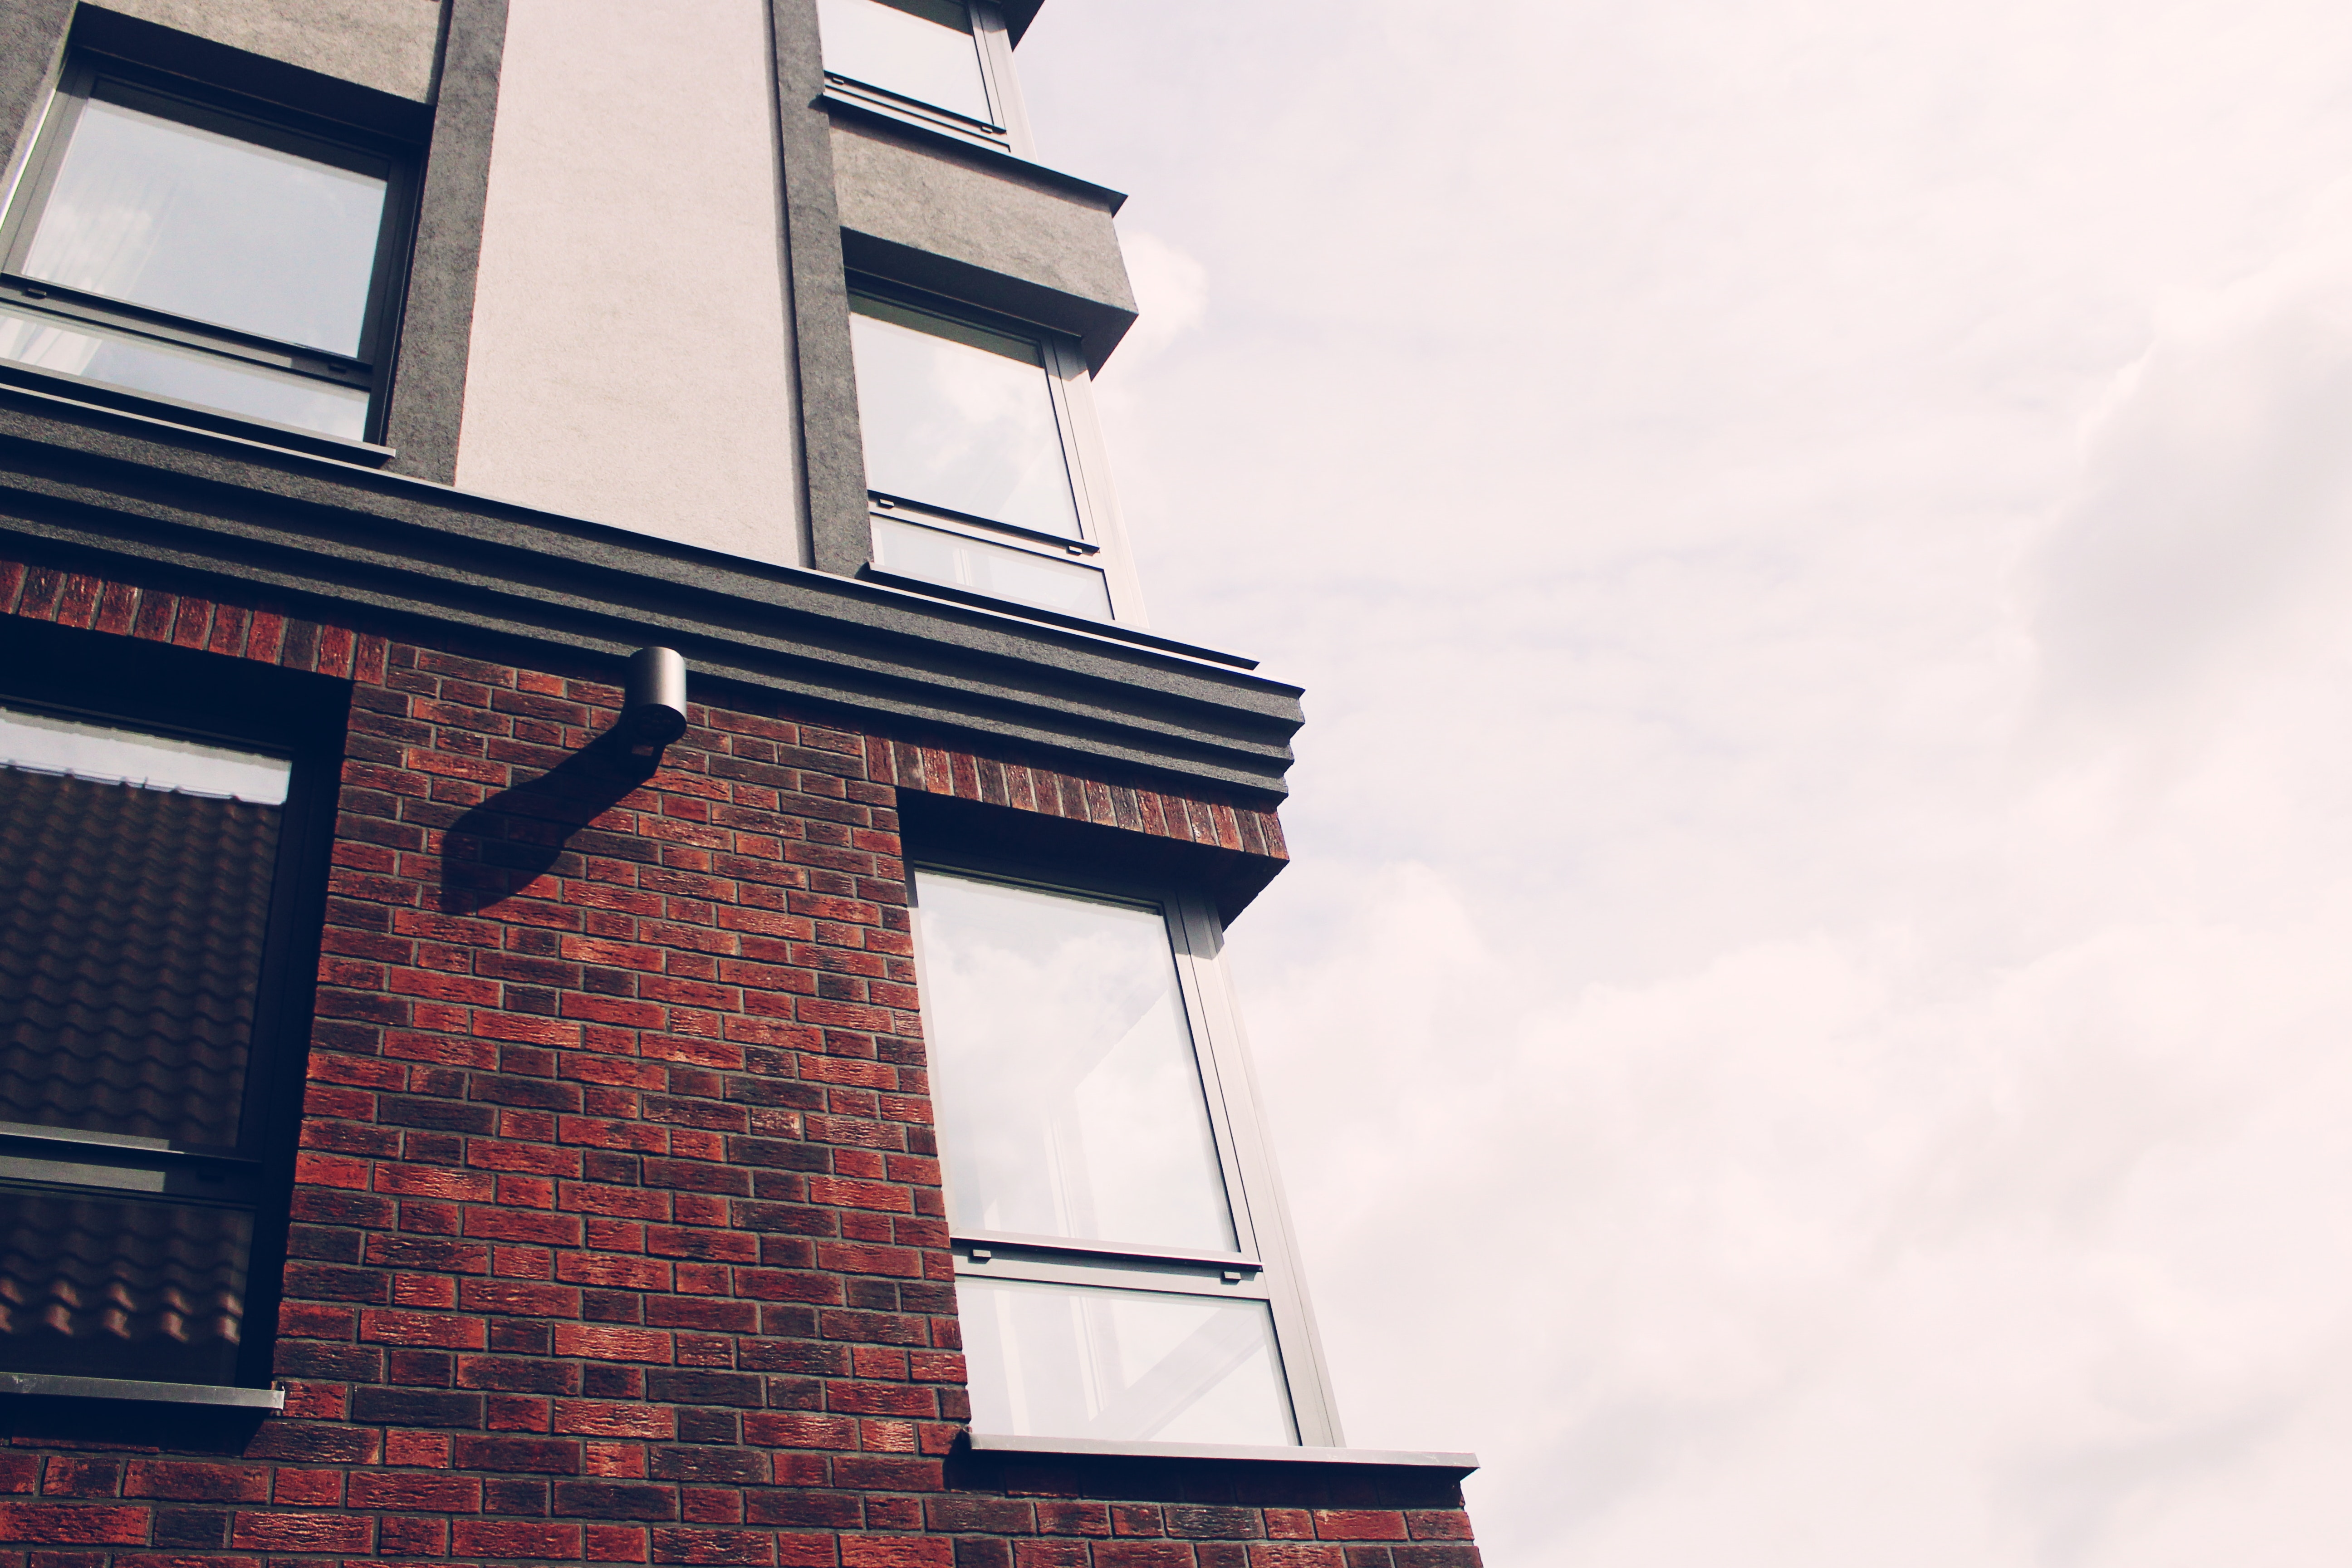
architecture, red, sky, daytime, wall, urban area, window, building, brick, line, house, facade, neighbourhood, roof, brickwork, Material property, real estate, tree, home, residential area, Tints and shades, city, cloud, apartment, daylighting